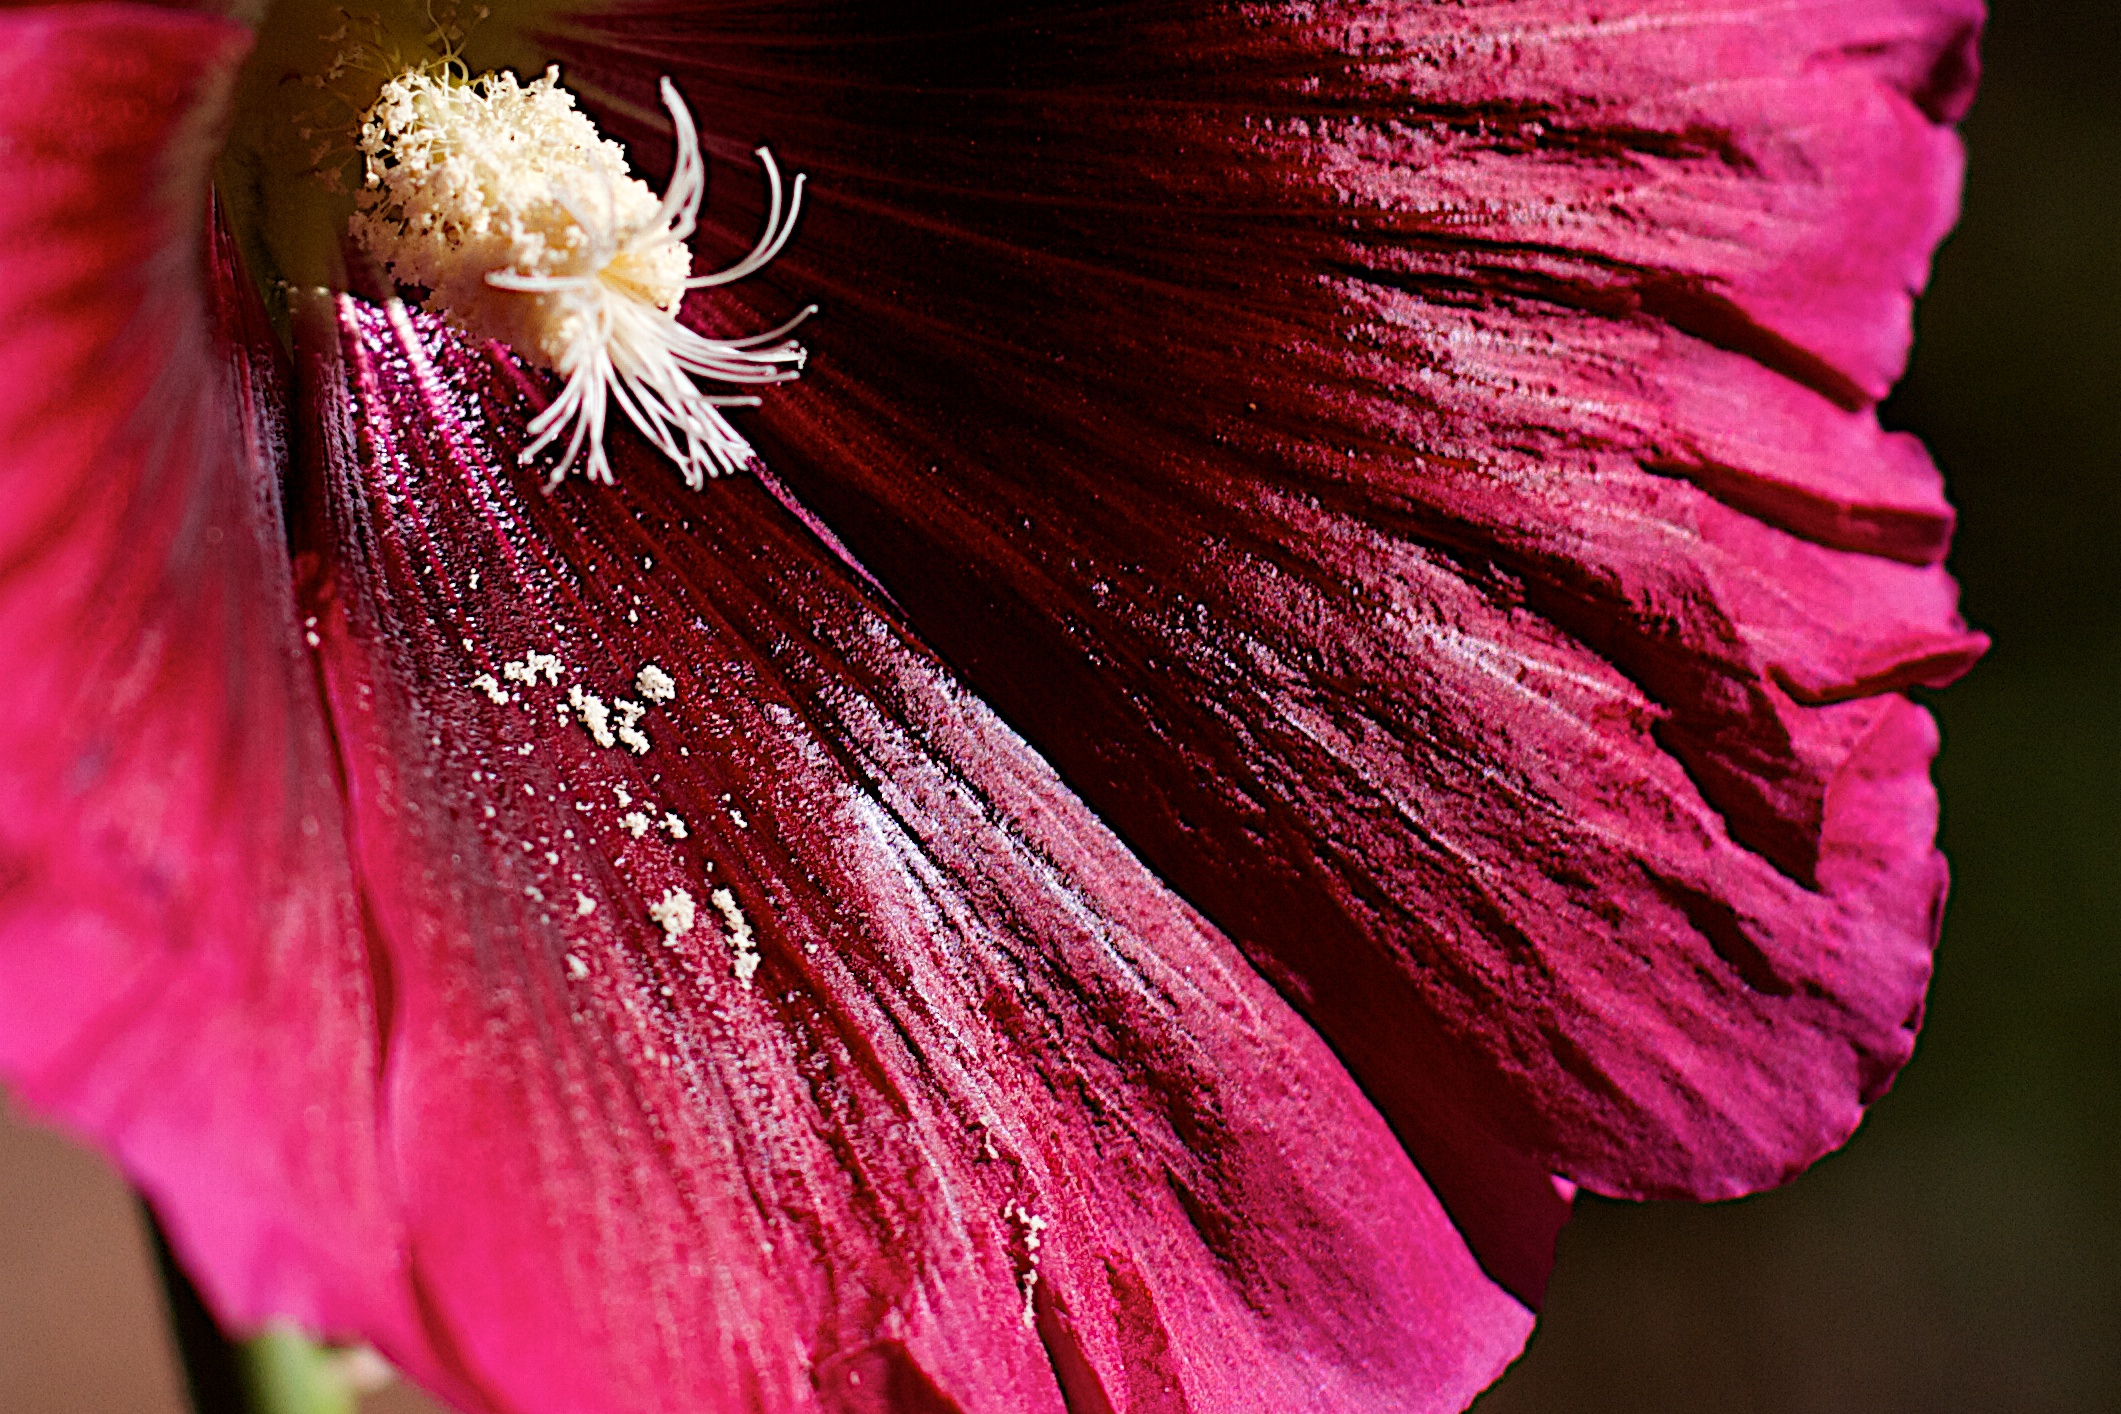
blossom, plant, photography, leaf, flower, purple, petal, pollen, red, color, pink, flora, close up, human body, eye, organ, magenta, hollyhock, macro photography, flowering plant, plant stem, land plant